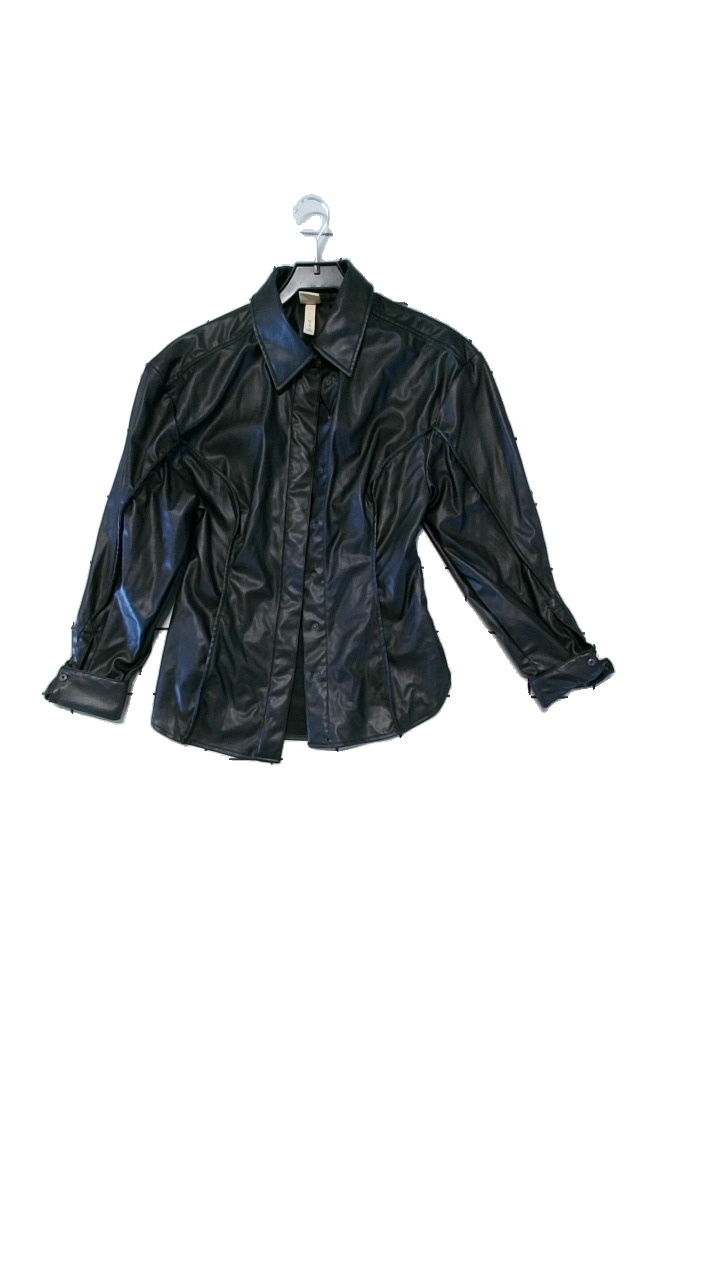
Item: Jacket (Ladies)
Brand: H&m
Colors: Black
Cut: Regular
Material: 100% Polyester
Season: All
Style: Leather
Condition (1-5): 4
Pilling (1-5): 4
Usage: Reuse
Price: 100-150